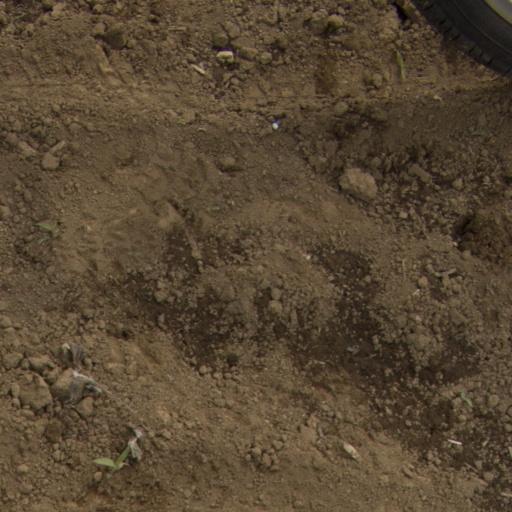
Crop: Jerusalem artichoke